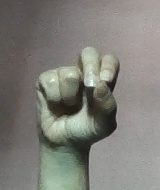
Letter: gaaf